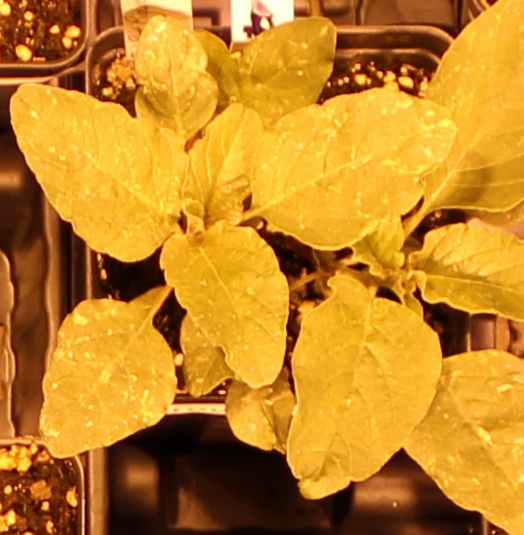
Label: Redroot Pigweed